The Liverpool Sound

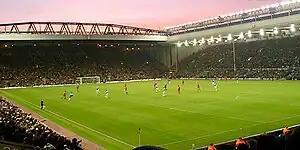
Anfield, home to Liverpool Football Club

Despite modernisation over the years, the nature of the 124-year-old stadium created a number of problems. The stadium's normal capacity of 45,362 was not realistic for a rock concert. Whilst 15,000 tickets were allocated for pitch-standing, seating in the stands had to be significantly reduced to meet health and safety standards. The stadium, built exclusively for football, was not equipped for such an event despite it dealing with sell-out crowds throughout the football season. This resulted in a total capacity for the event of 36,000.